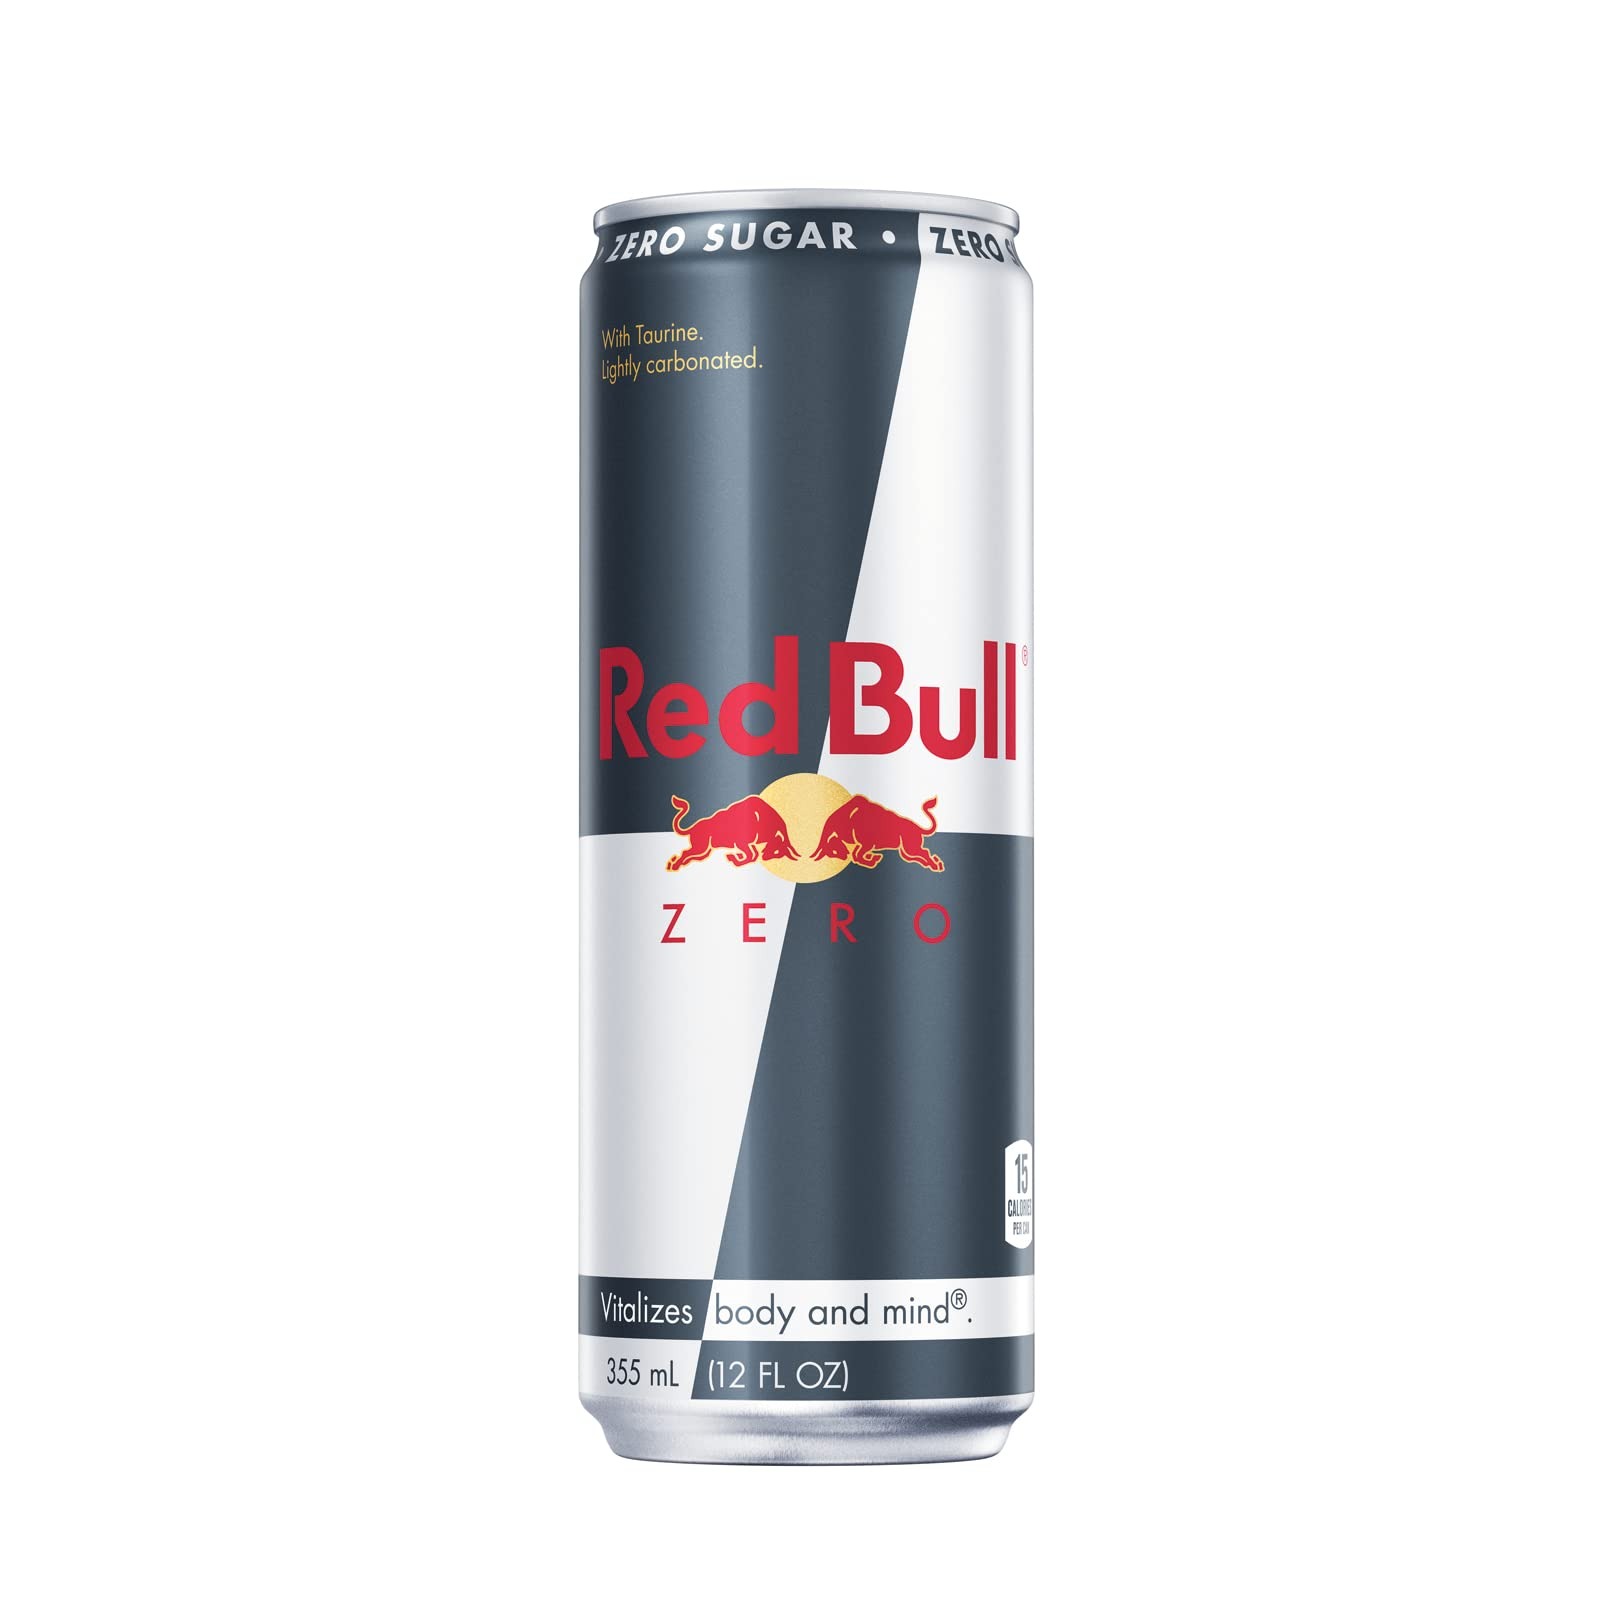
Item Name: Red Bull Zero, 12 Fl Oz (Single Can)
Bullet Point 1: One 12 fl oz can of Red Bull Zero Sugar Energy Drink
Bullet Point 2: Red Bull Zero features Red Bull’s signature formula of high-quality ingredients, including caffeine, taurine, B-group vitamins and water, but with no sugar
Bullet Point 3: Each 12 fl oz can of Red Bull Zero has 0 g of sugar and contains 114 mg of caffeine, about the same amount as in an equal serving of home-brewed cup of coffee
Bullet Point 4: Red Bull Zero Energy Drink is formulated to be wheat free, dairy free, lactose free, gluten free, vegetarian and non alcoholic
Bullet Point 5: Red Bull tastes great when enjoyed straight out of the can or poured into a glass over ice
Value: 12.0
Unit: Fl Oz

Price: 3